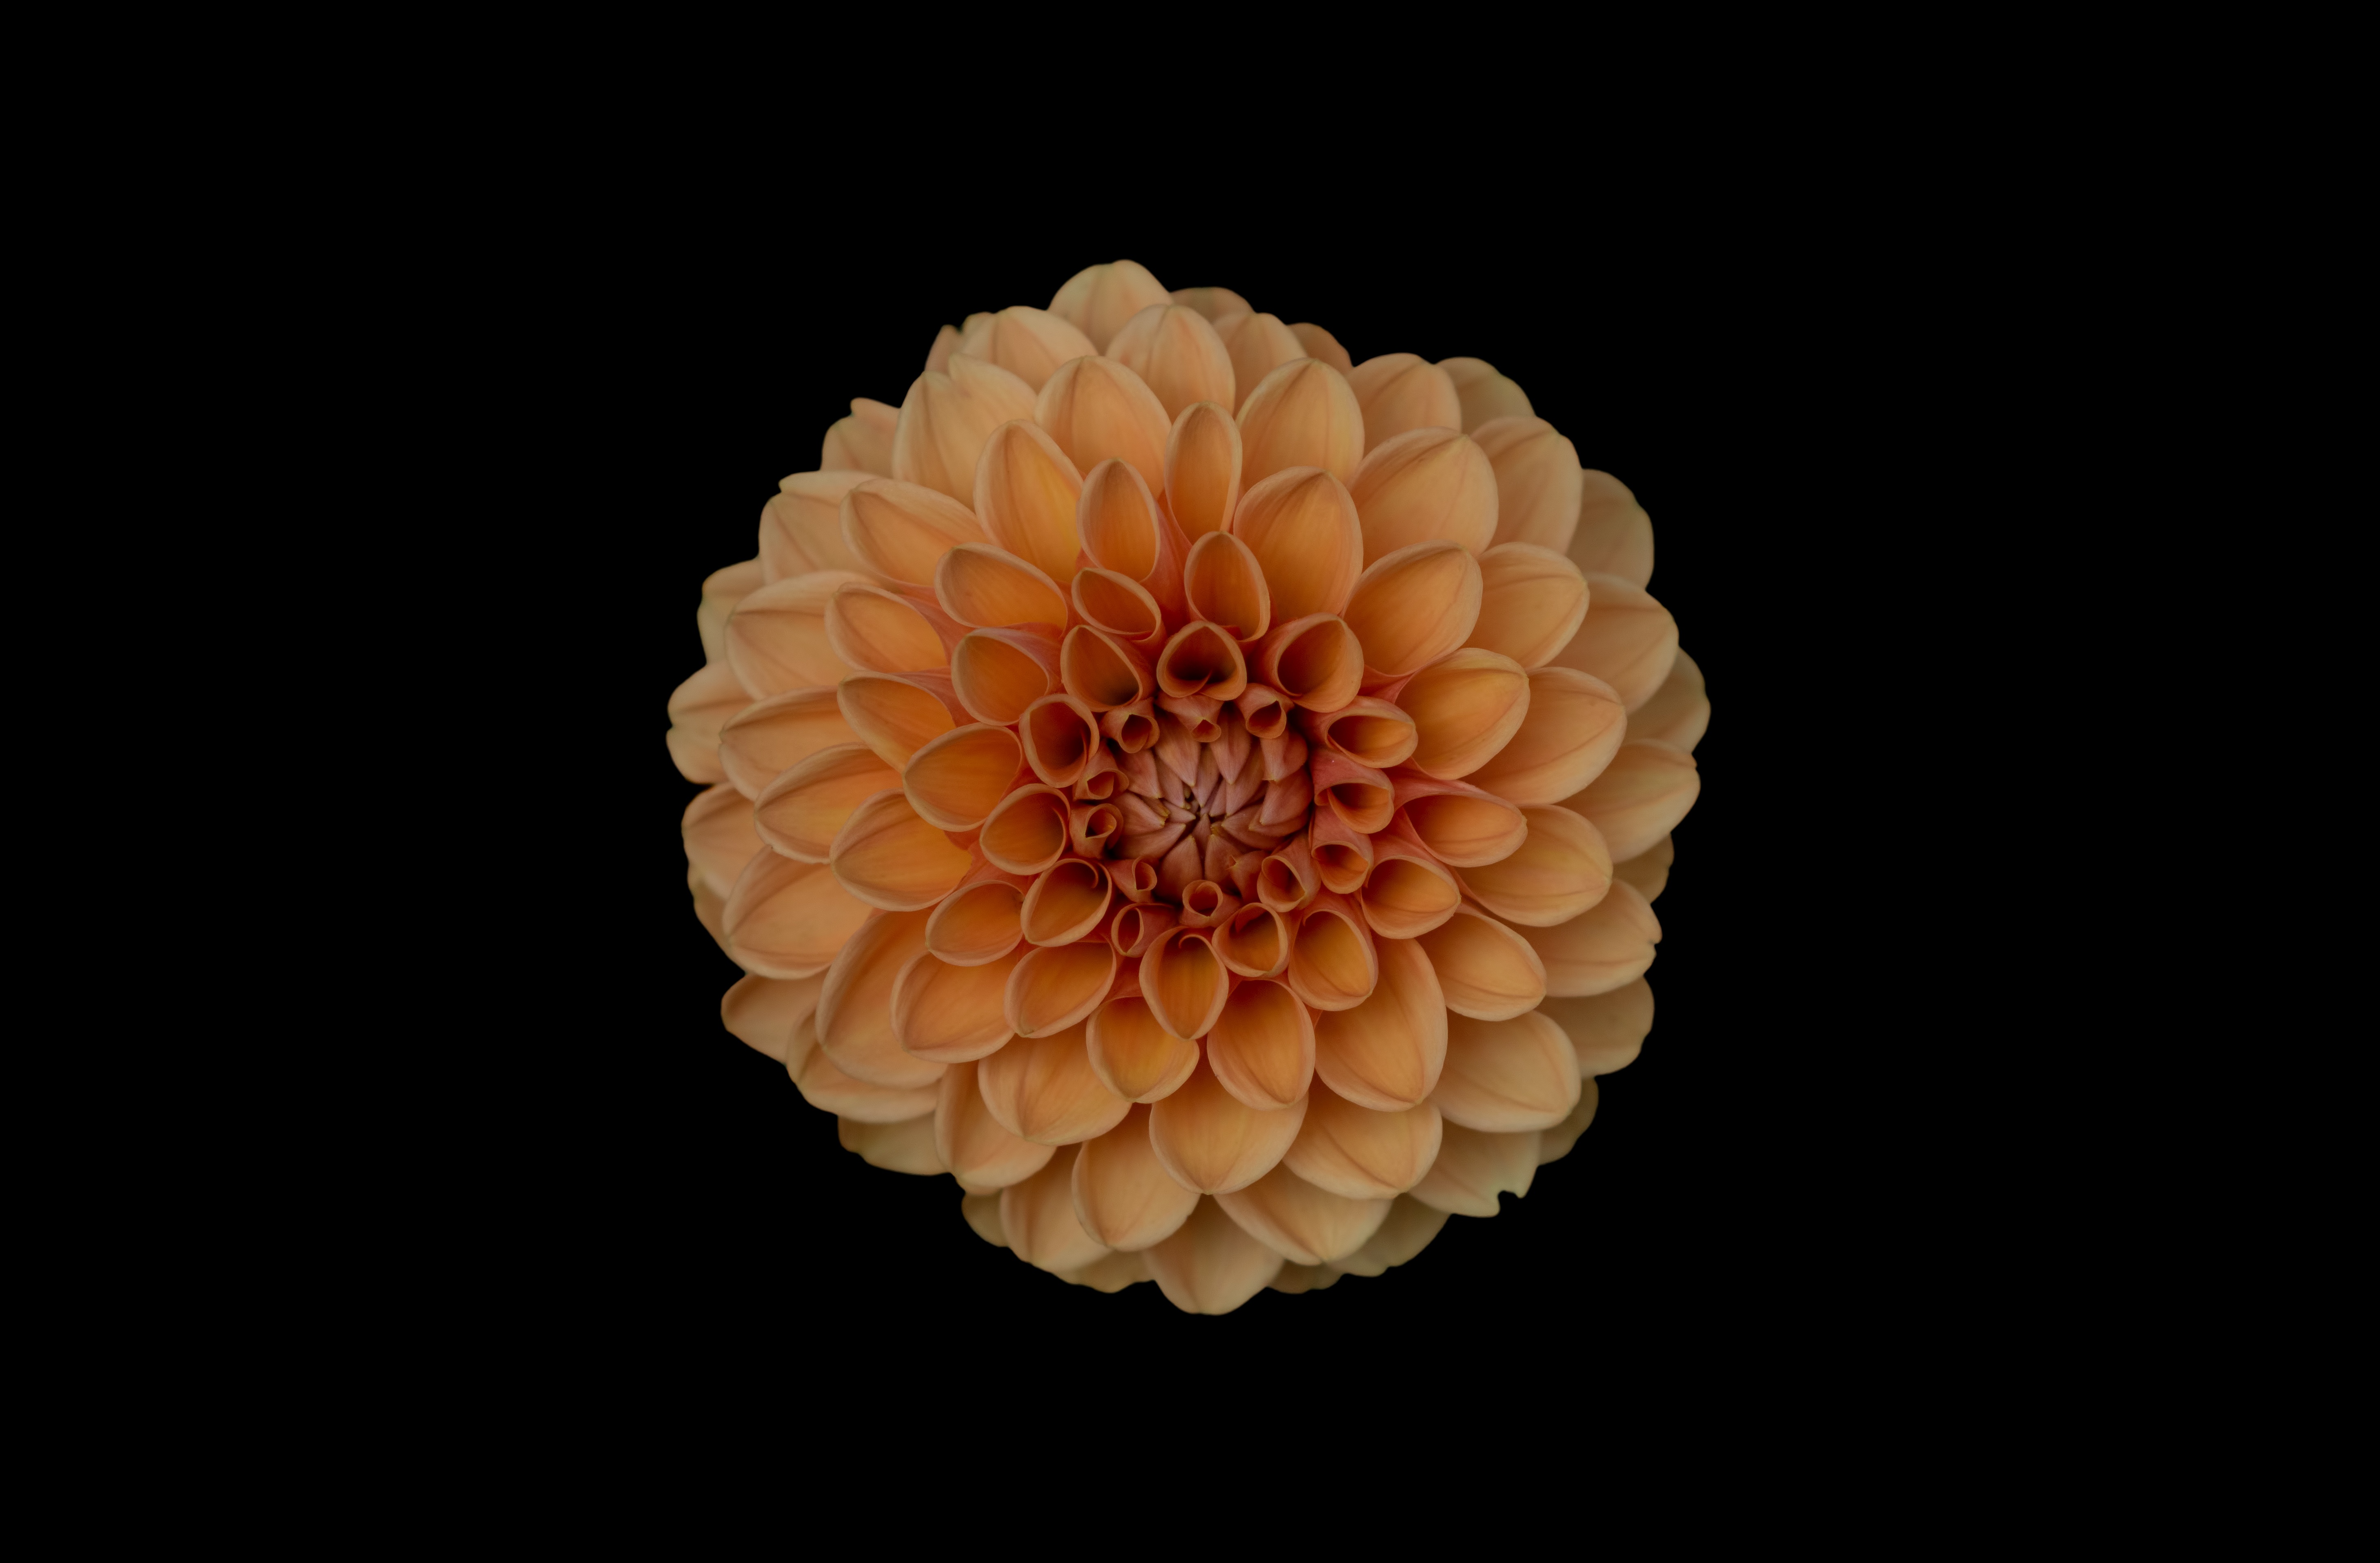
plant, leaf, flower, petal, bloom, orange, pattern, pollen, yellow, flora, circle, design, shape, macro photography, flowering plant, daisy family, land plant